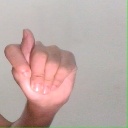
अक्षर: ट